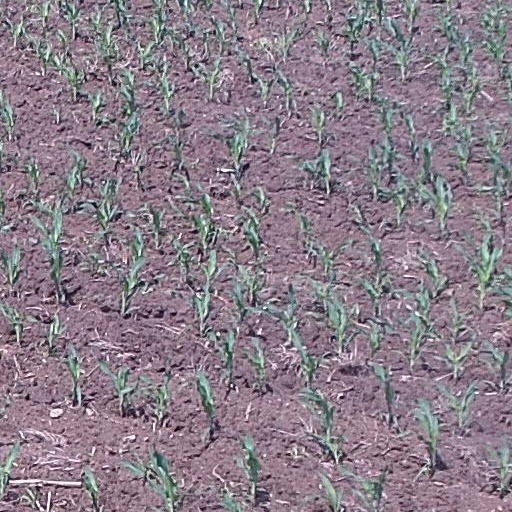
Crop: maize; corn